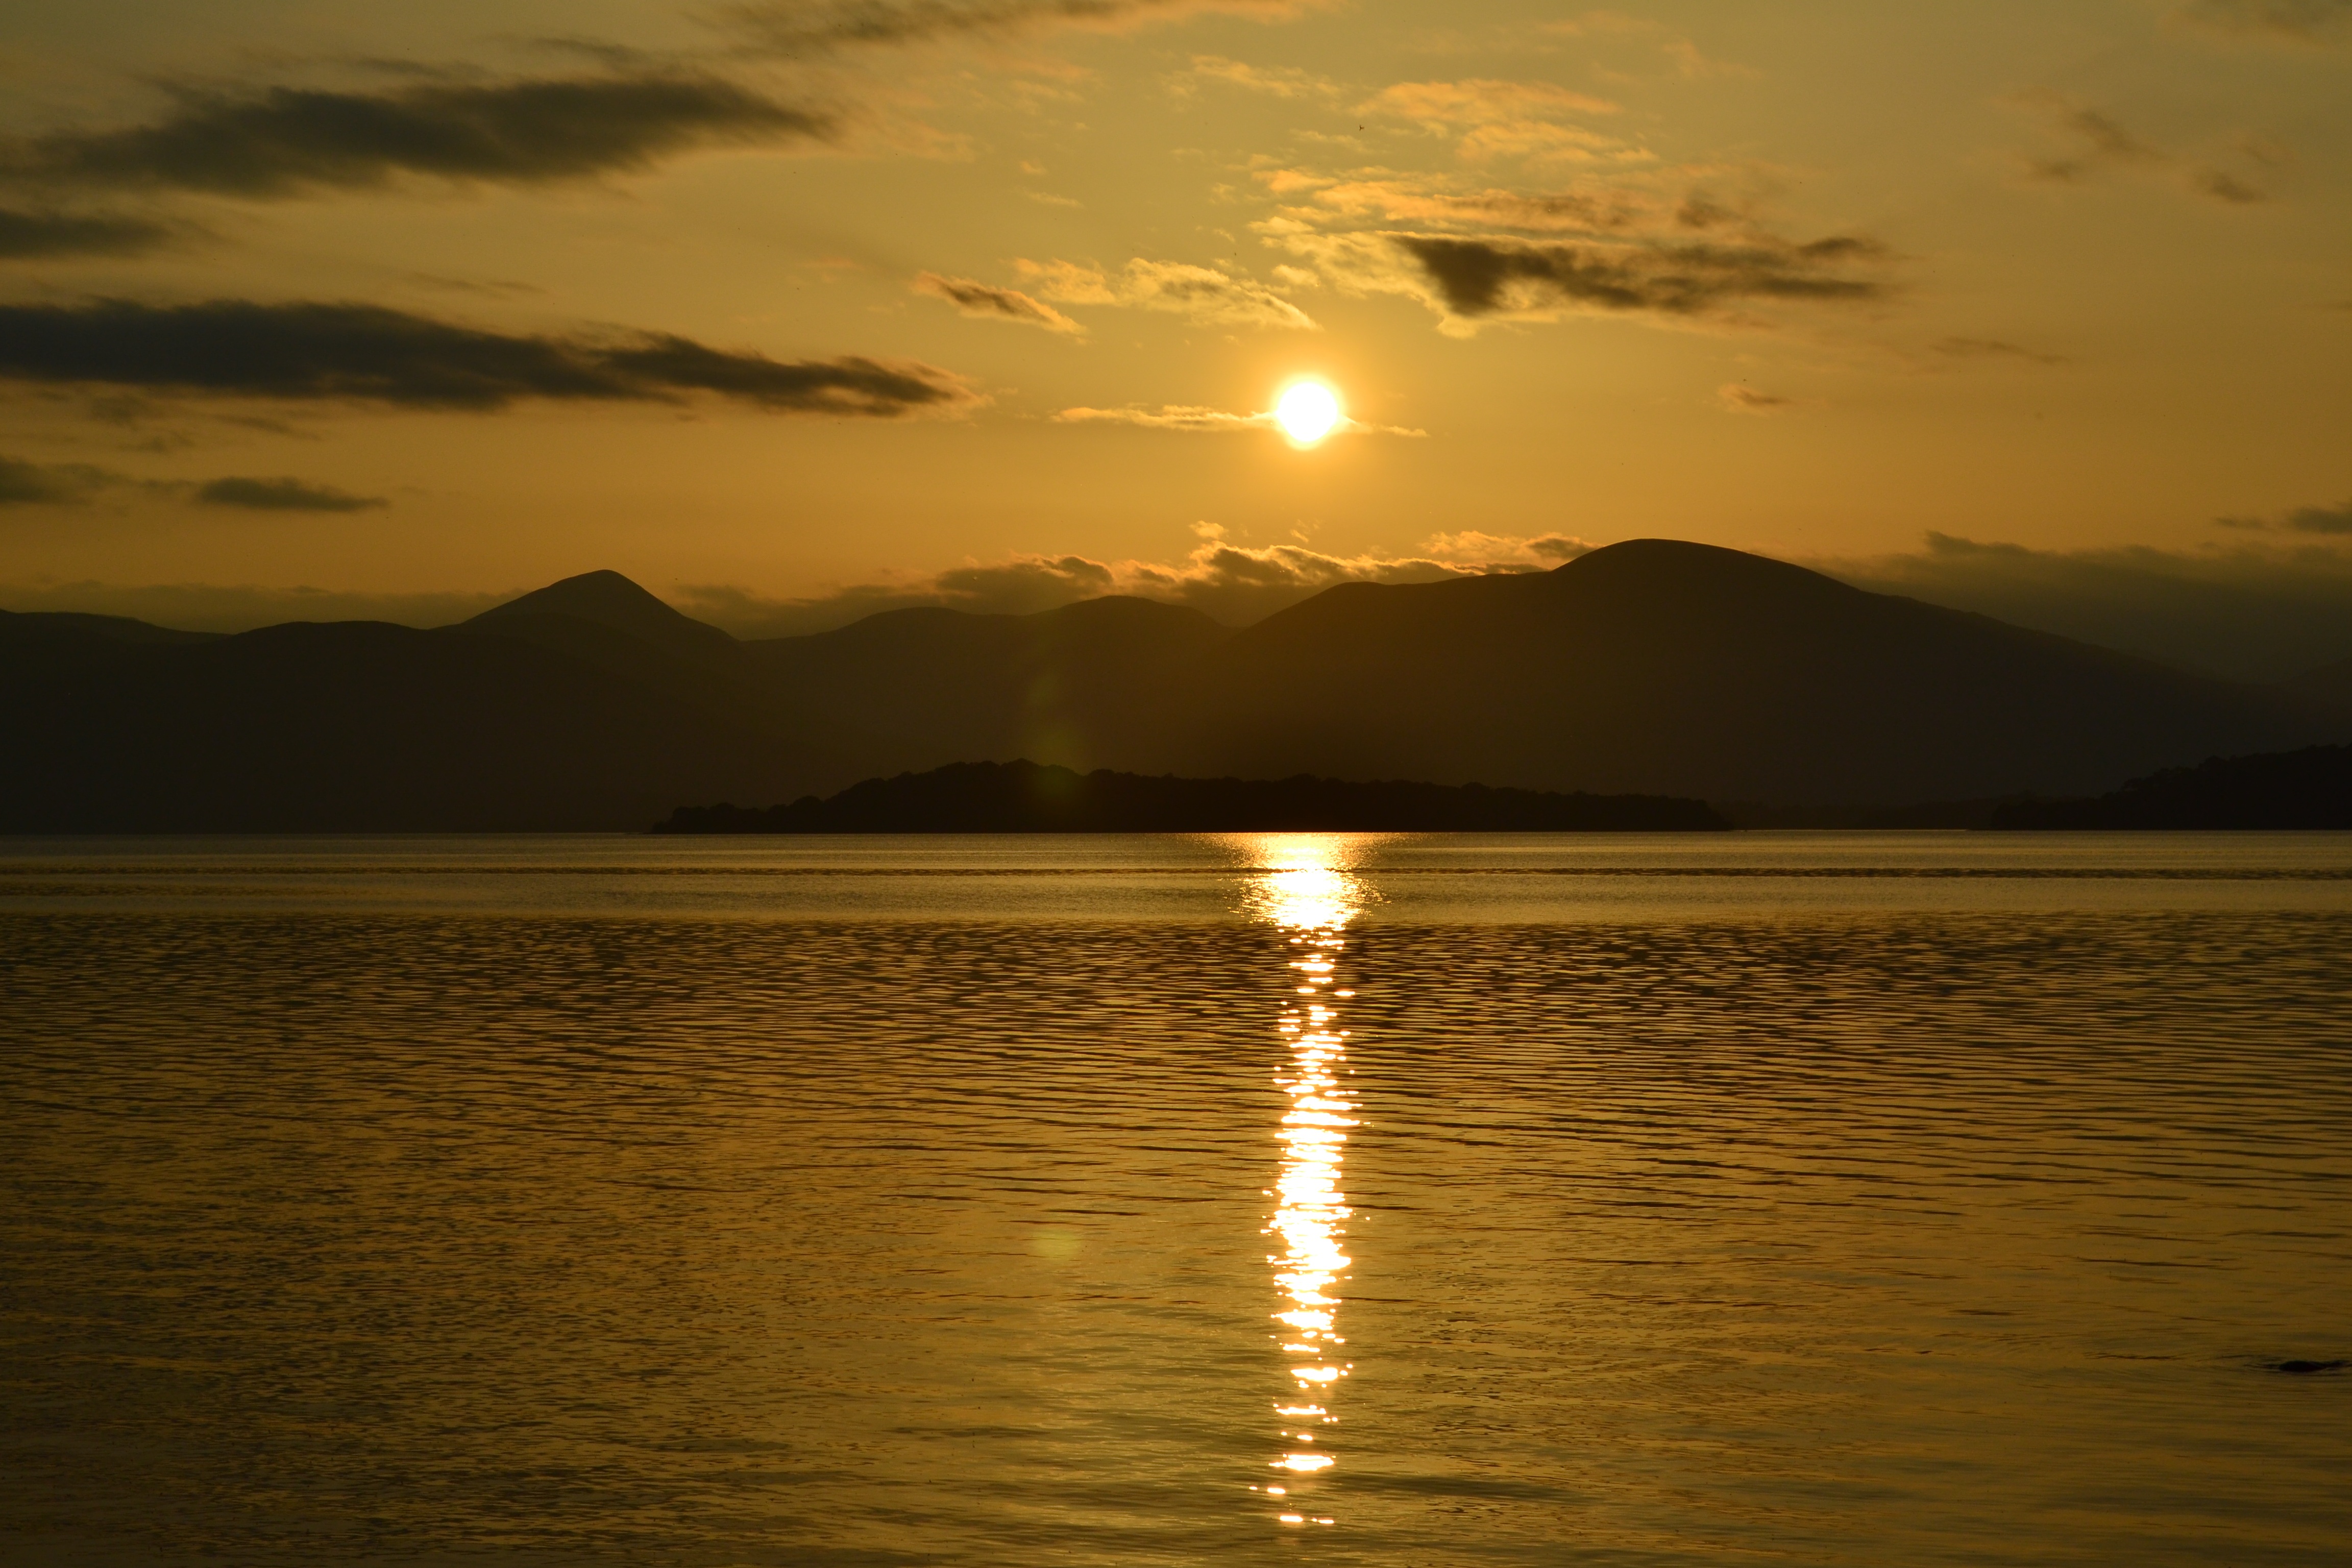
sea, water, horizon, mountain, cloud, sky, sun, sunrise, sunset, sunlight, morning, lake, dawn, summer, dusk, evening, orange, reflection, sunny, clouds, scotland, scottish, loch, afterglow, lomond, atmospheric phenomenon